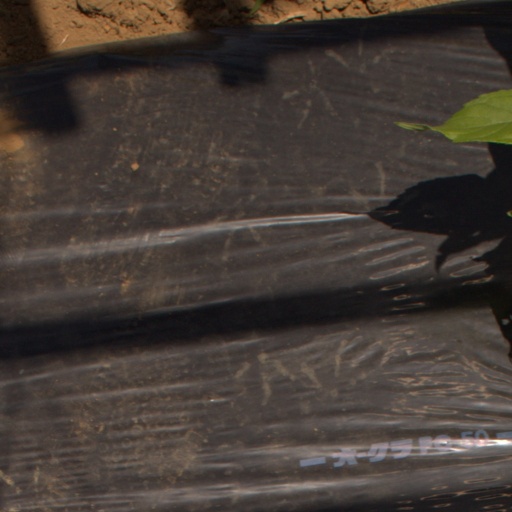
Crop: Jerusalem artichoke